First flight cover

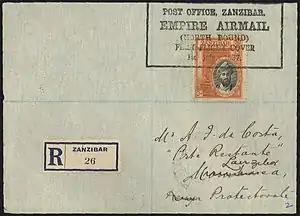
Registered first flight cover Imperial Airways Empire Airmail service from Zanzibar to Kenya on 1 July 1927 with stamp cancelled by cachet/postmark that includes the phrase "First Flight Cover"

In aerophilately, a branch of philately, a first flight cover, also known by the acronym FFC, is mail that has been carried on an inaugural flight of an airline, route, or aircraft, normally postmarked with the date of the flight often of the arrival destination proving it was actually carried on the aircraft and may have a special flight cachet and/or an arrival postmark. Because many first flight covers are essentially made as collectables they can be considered philatelic mail though others consider them to be postal history.